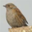
Label: bird